Applications of synthetic gene circuits in drug delivery

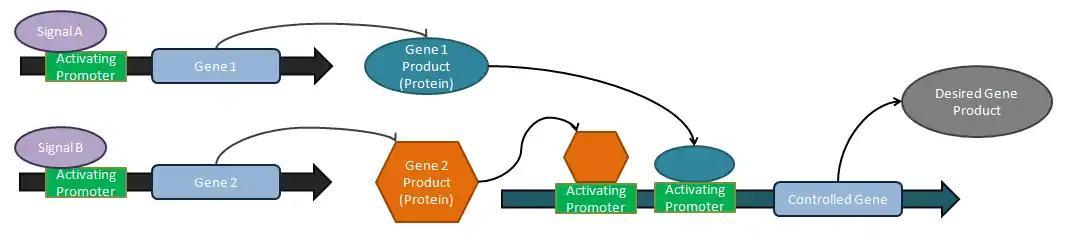
A depiction of how an AND logical gate may be applied in the context of cellular engineering.

A limitation of antigen reliant therapies for cancer, such as CAR T cells, is that even tumor-specific antigens are not exclusively responsive to cancerous cells, which risks off-target effects on bystander tissue. Utilizing AND gate logic in cellular signaling requires multiple antigen signals to activate the downstream therapeutic effect, increasing tissue specificity. AND gate logic has been used in cells modified with a synthetic notch signaling pathway to enhance specificity in vitro.